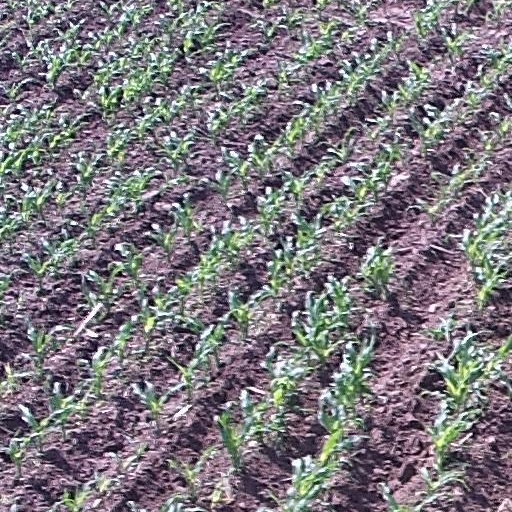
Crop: maize; corn